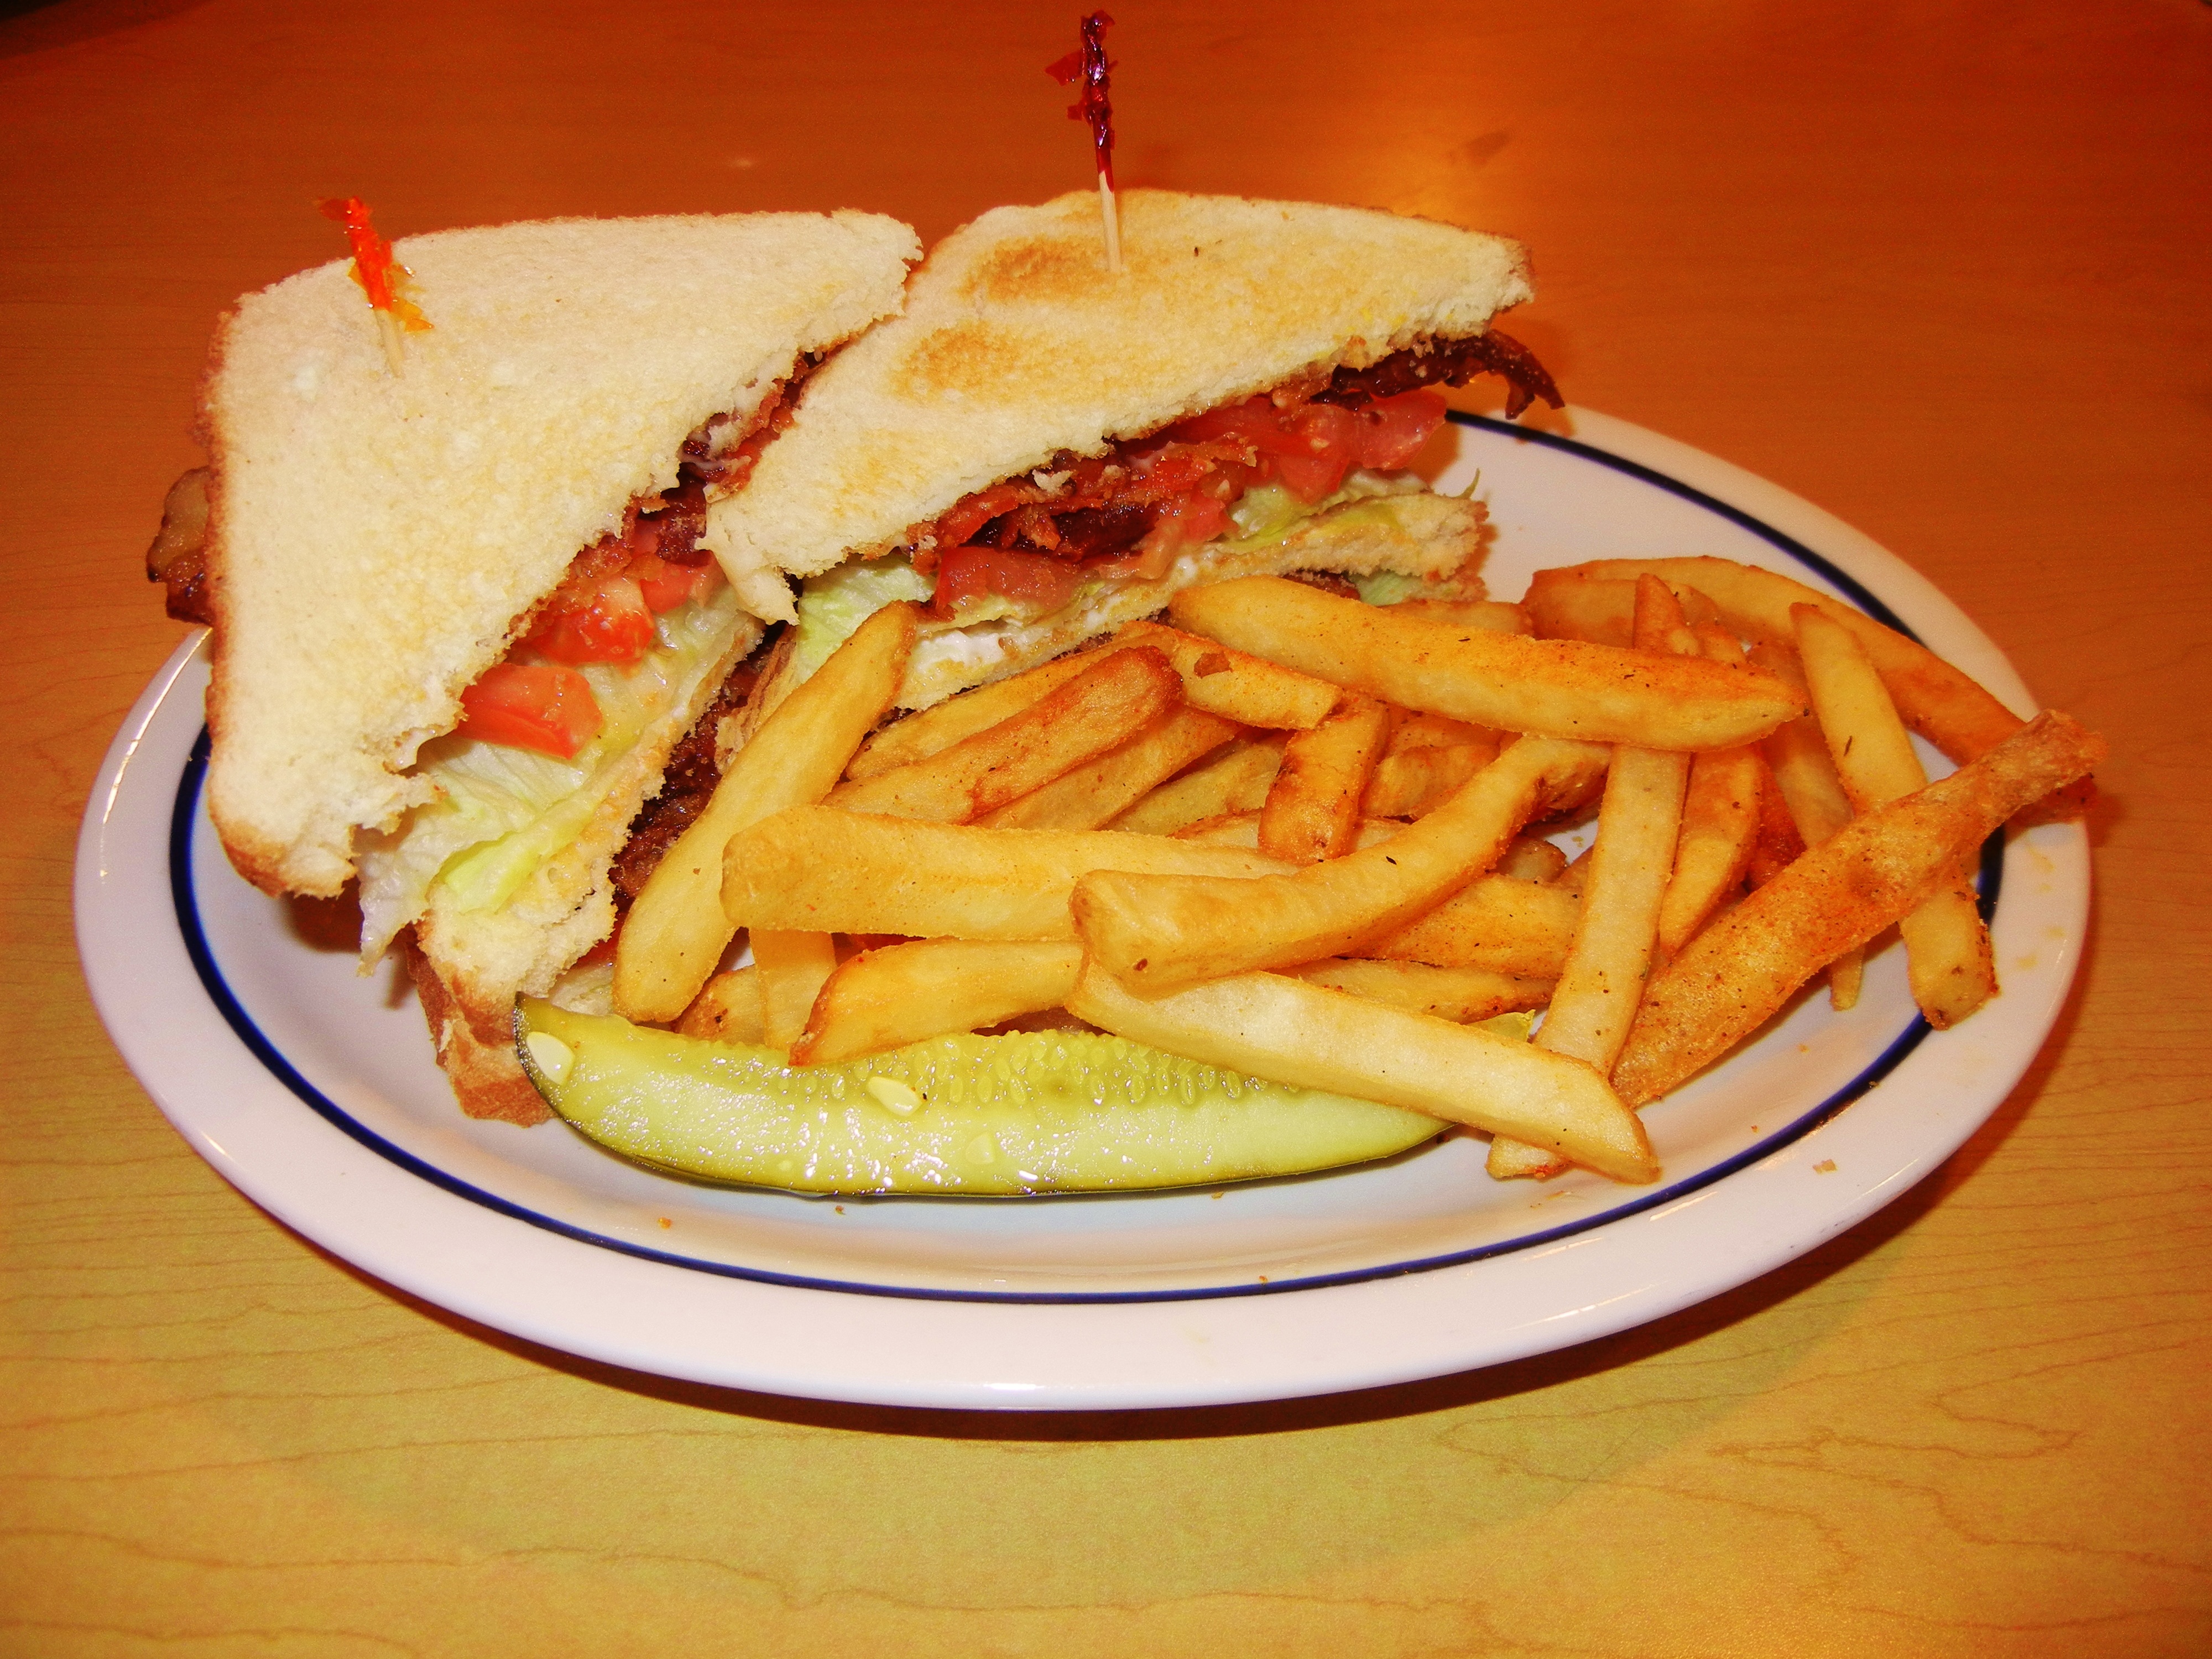
white, restaurant, dish, meal, food, golden, breakfast, snack, fast food, meat, lunch, cuisine, bread, hamburger, sandwich, lettuce, tomato, bacon, american, french, dinner, toasted, classic, fries, crispy, grilled, sliced, french fries, junk food, cheesesteak, blt